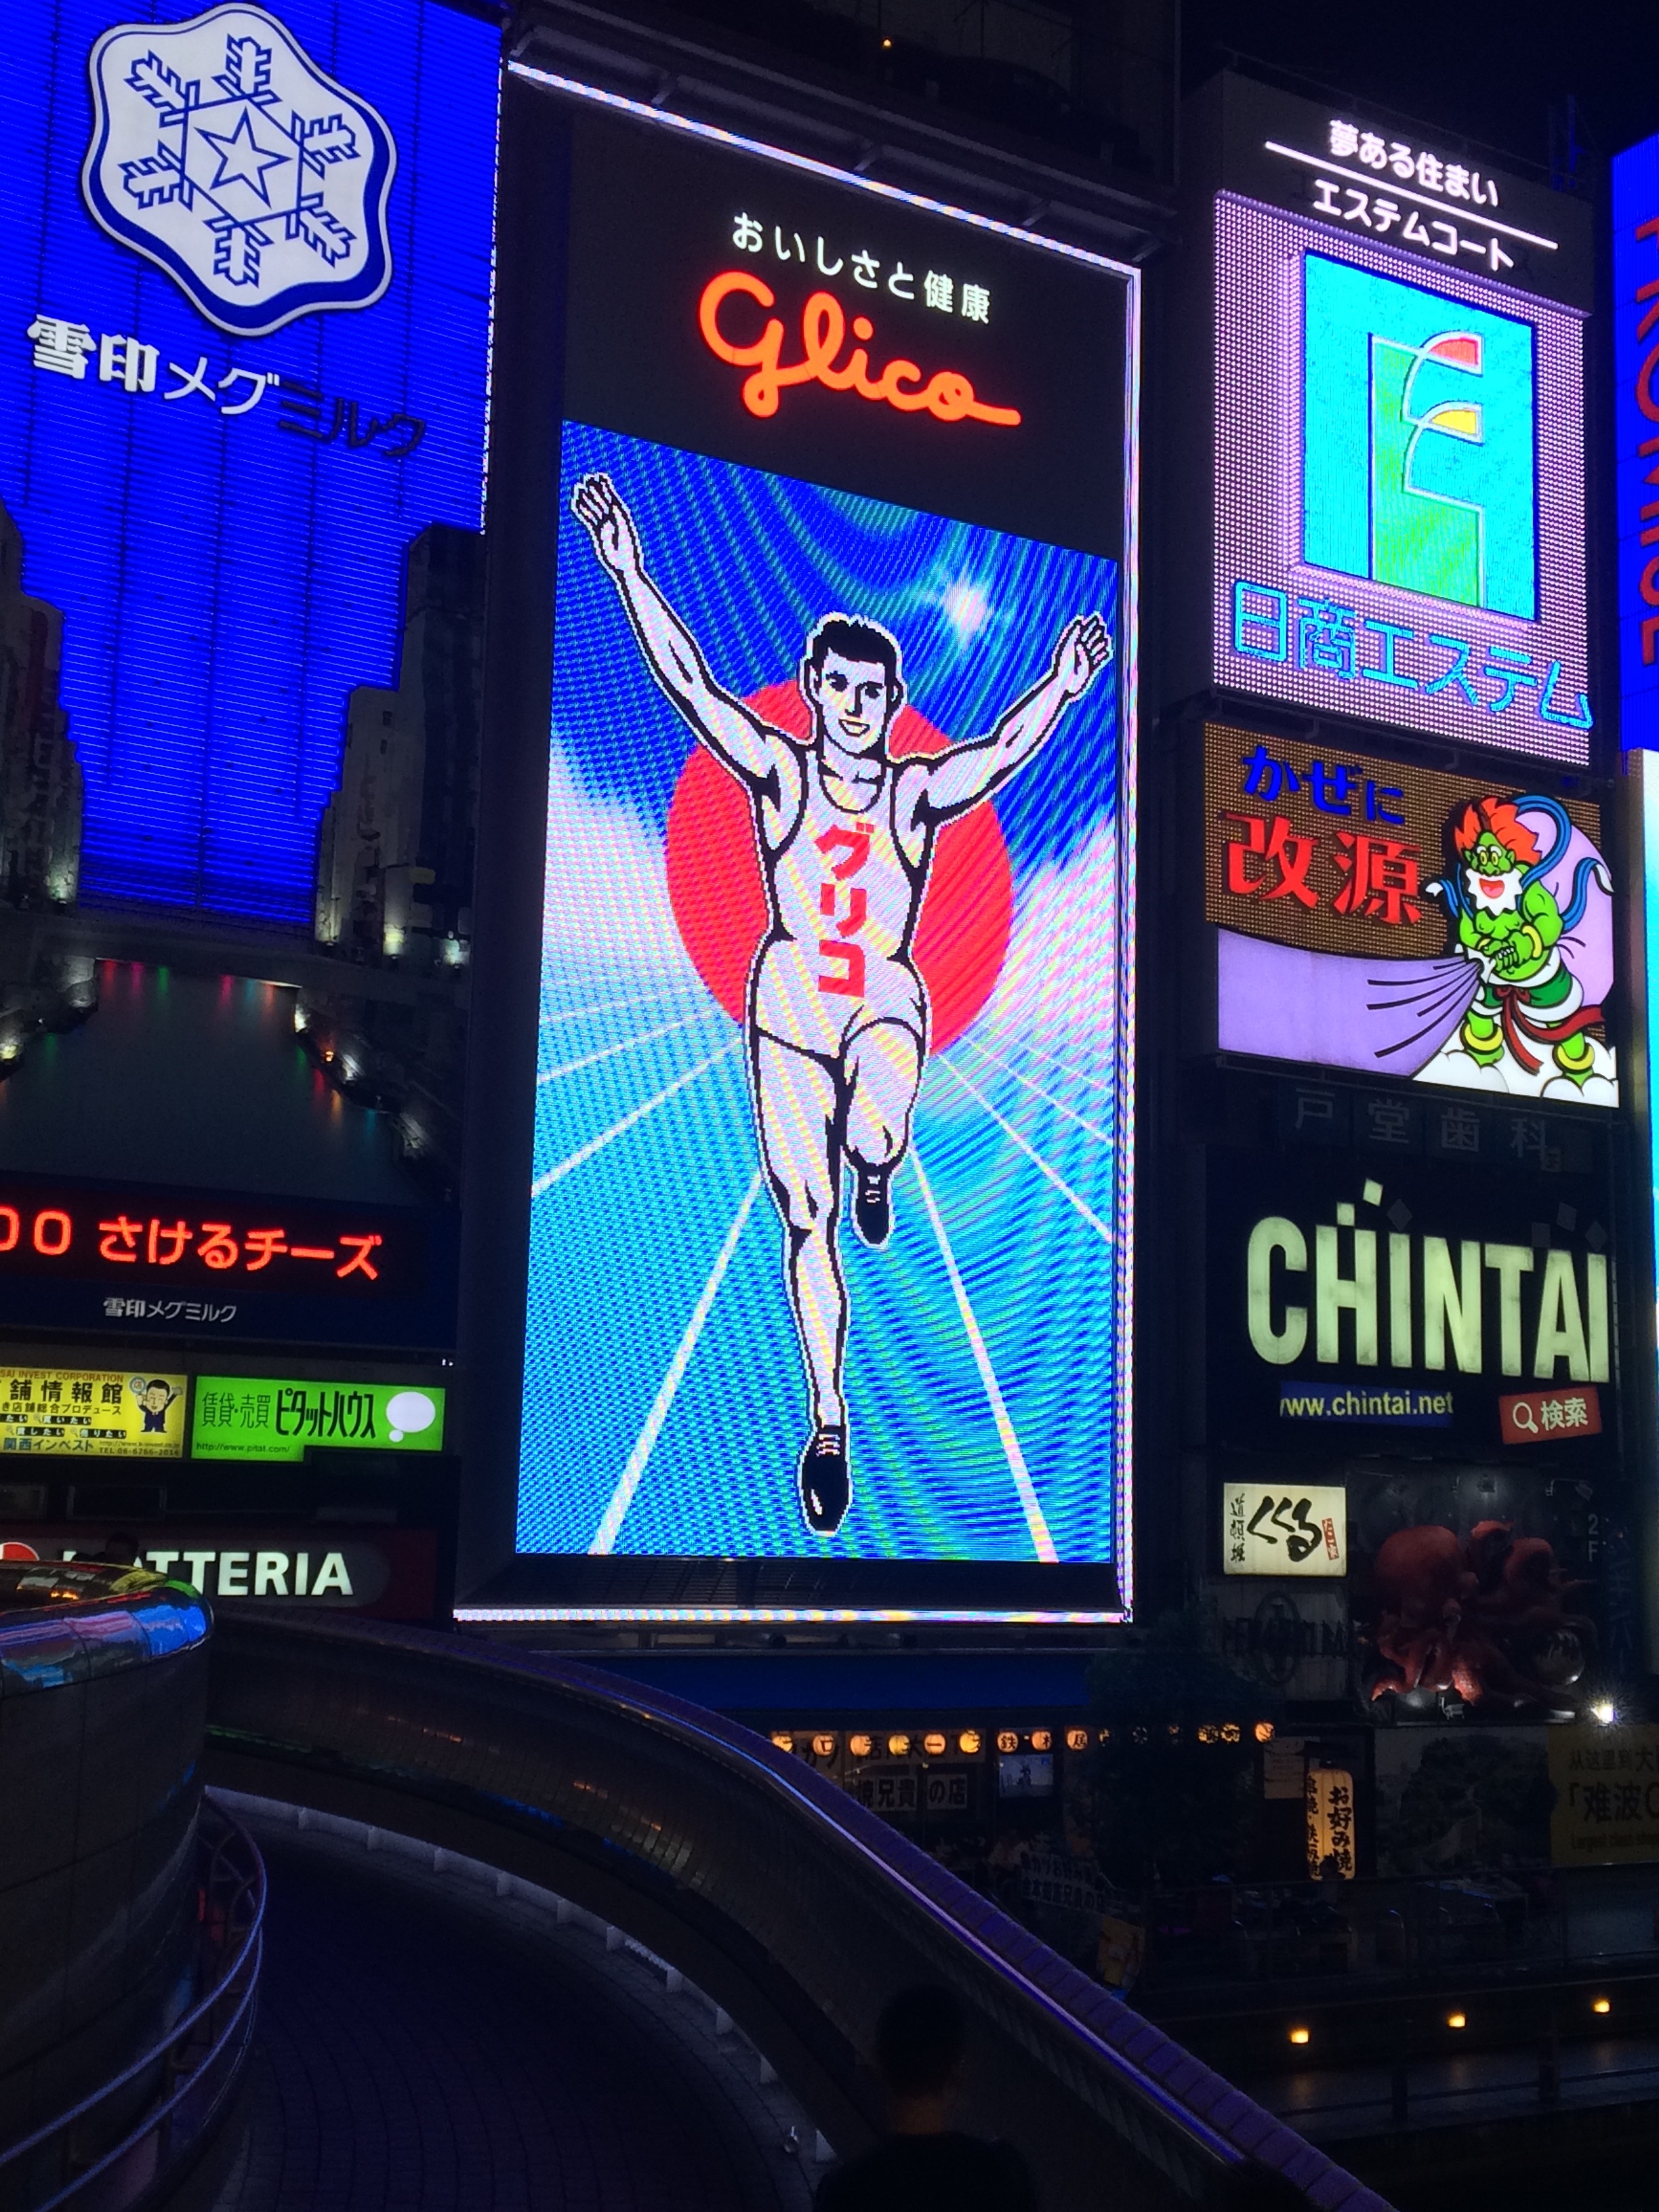
technology, machine, signage, neon sign, slot machine, games, scoreboard, screenshot, arcade game, display device, electronic signage